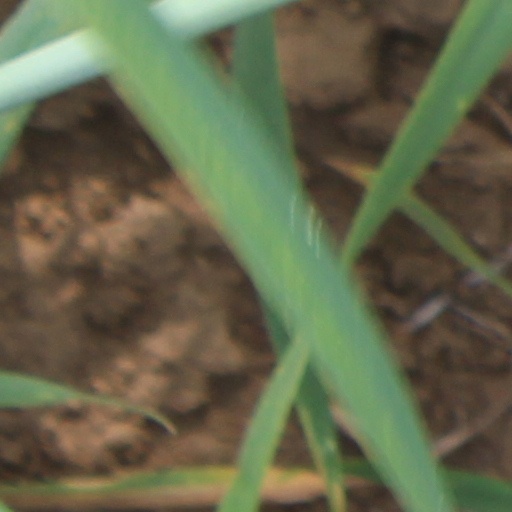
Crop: wheat